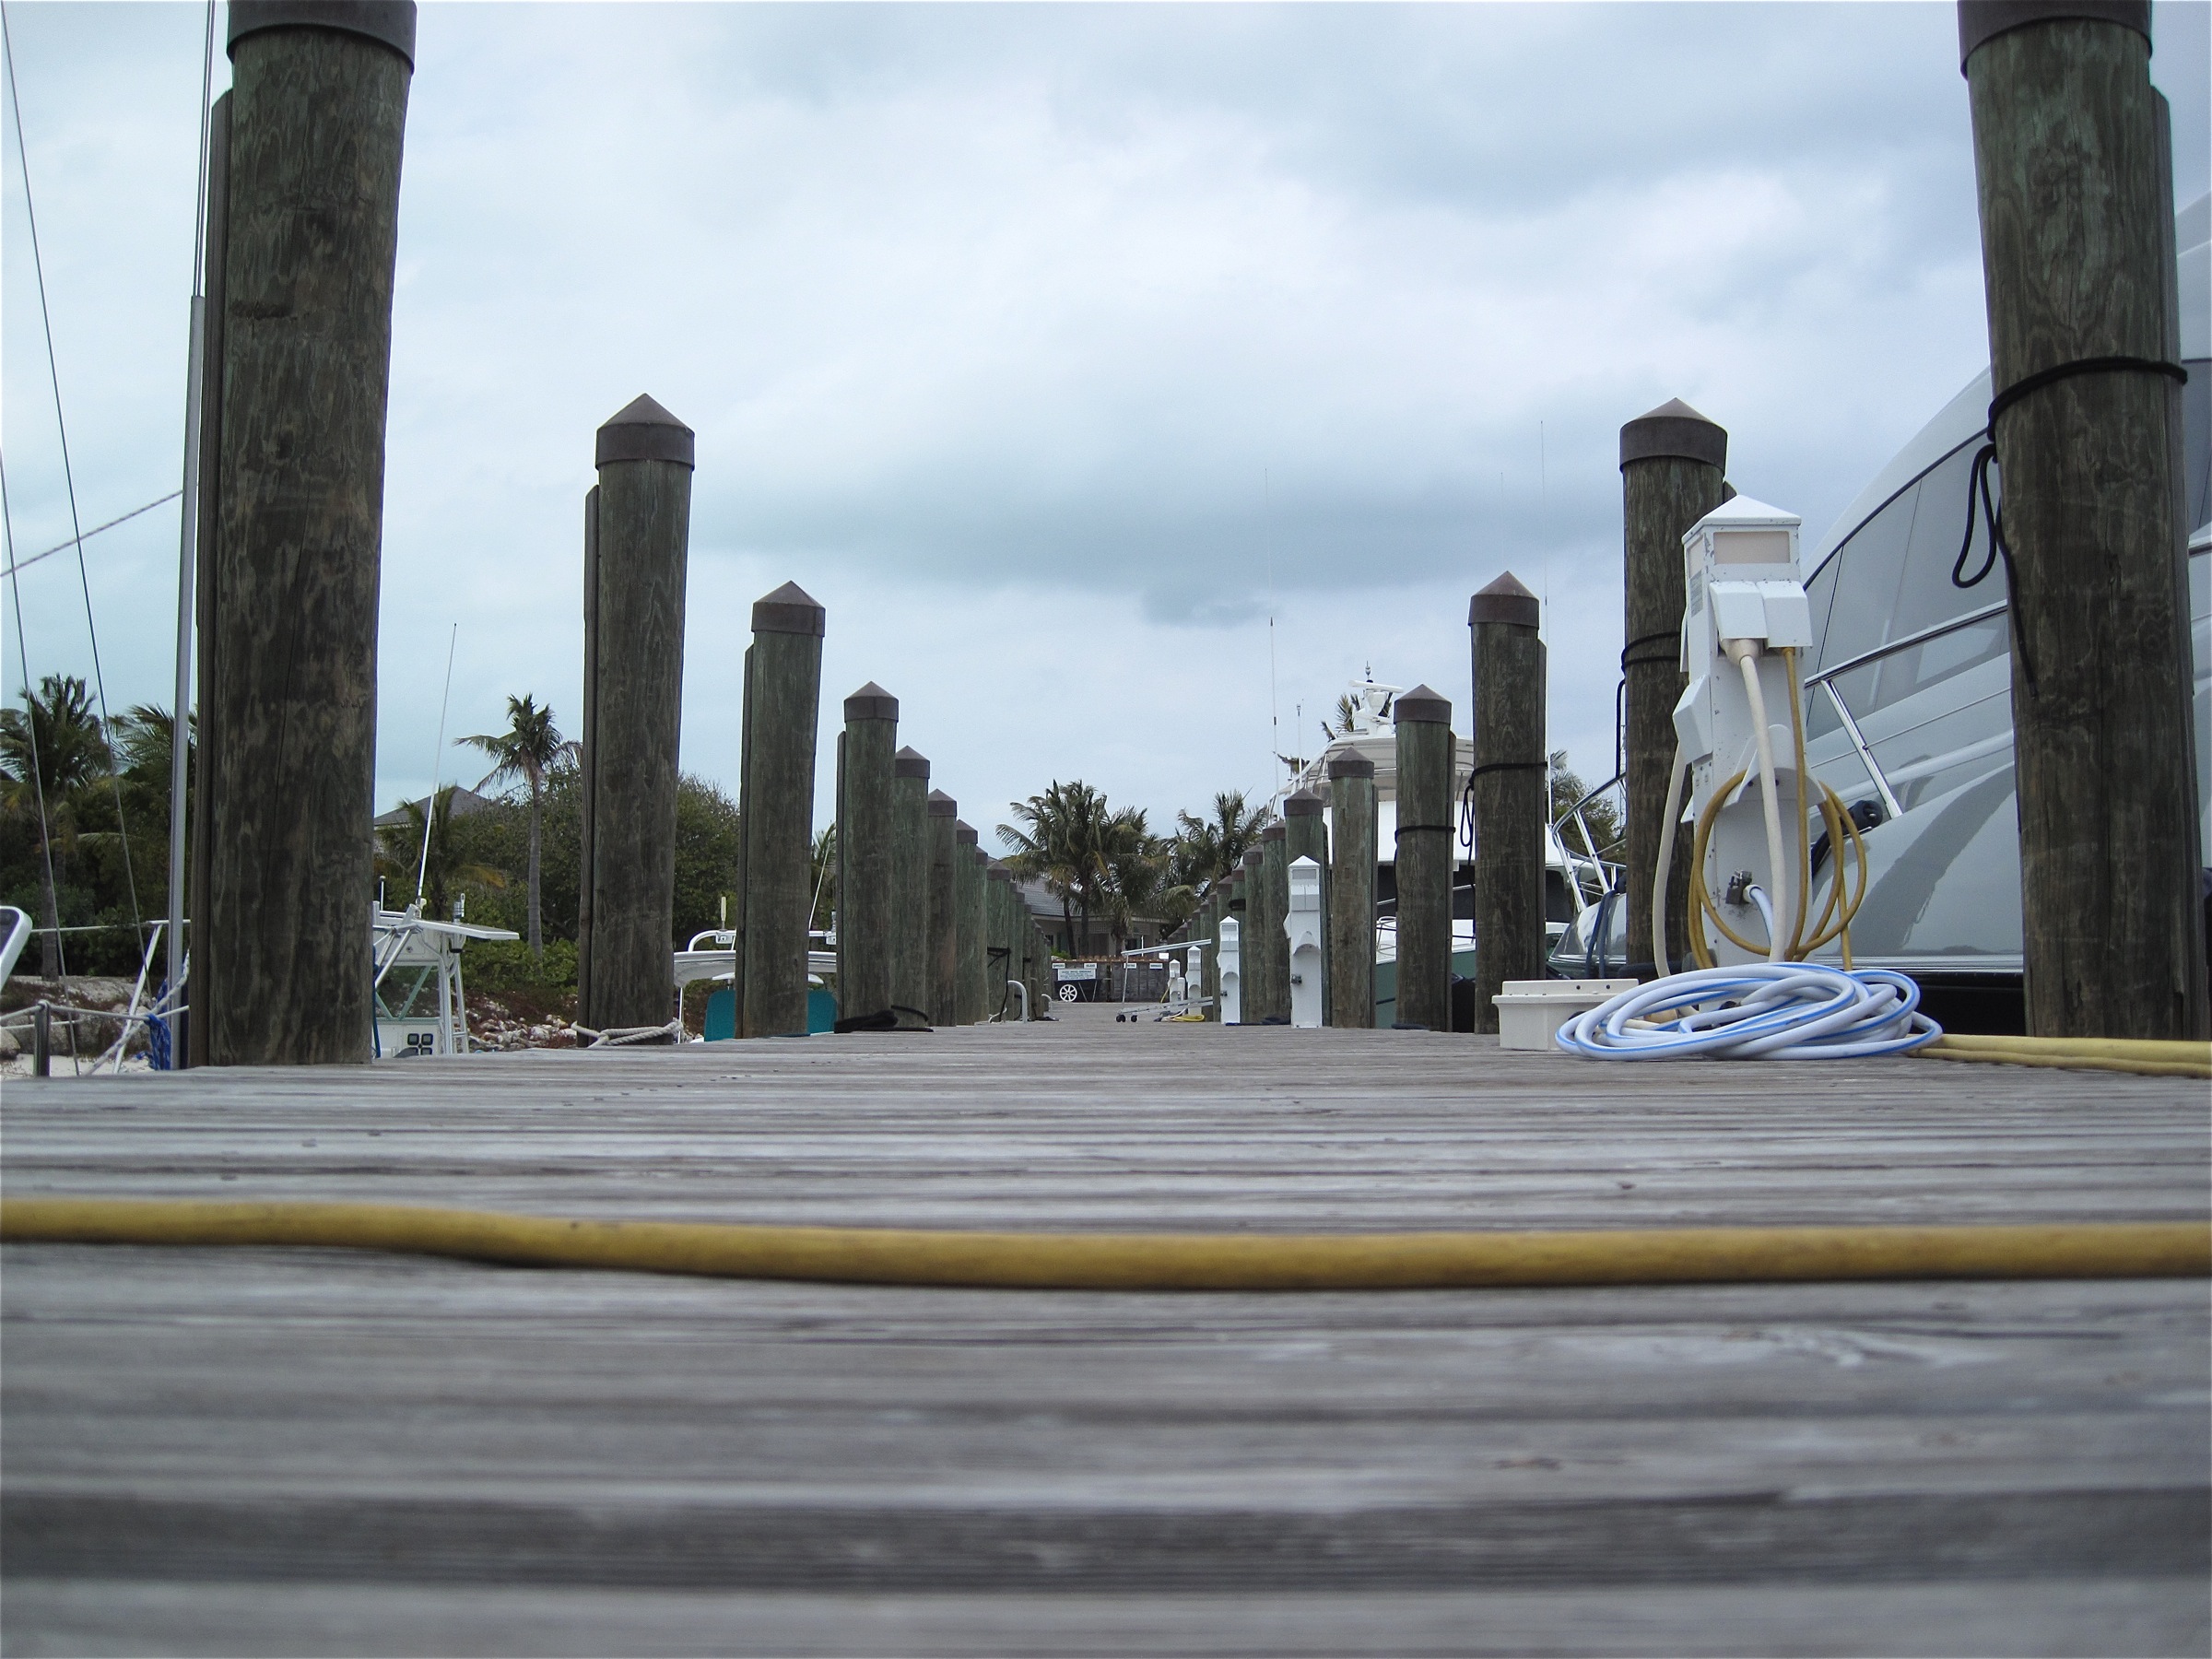
structure, skyline, city, cityscape, downtown, column, landmark, bahamas, town square, urban area, human settlement